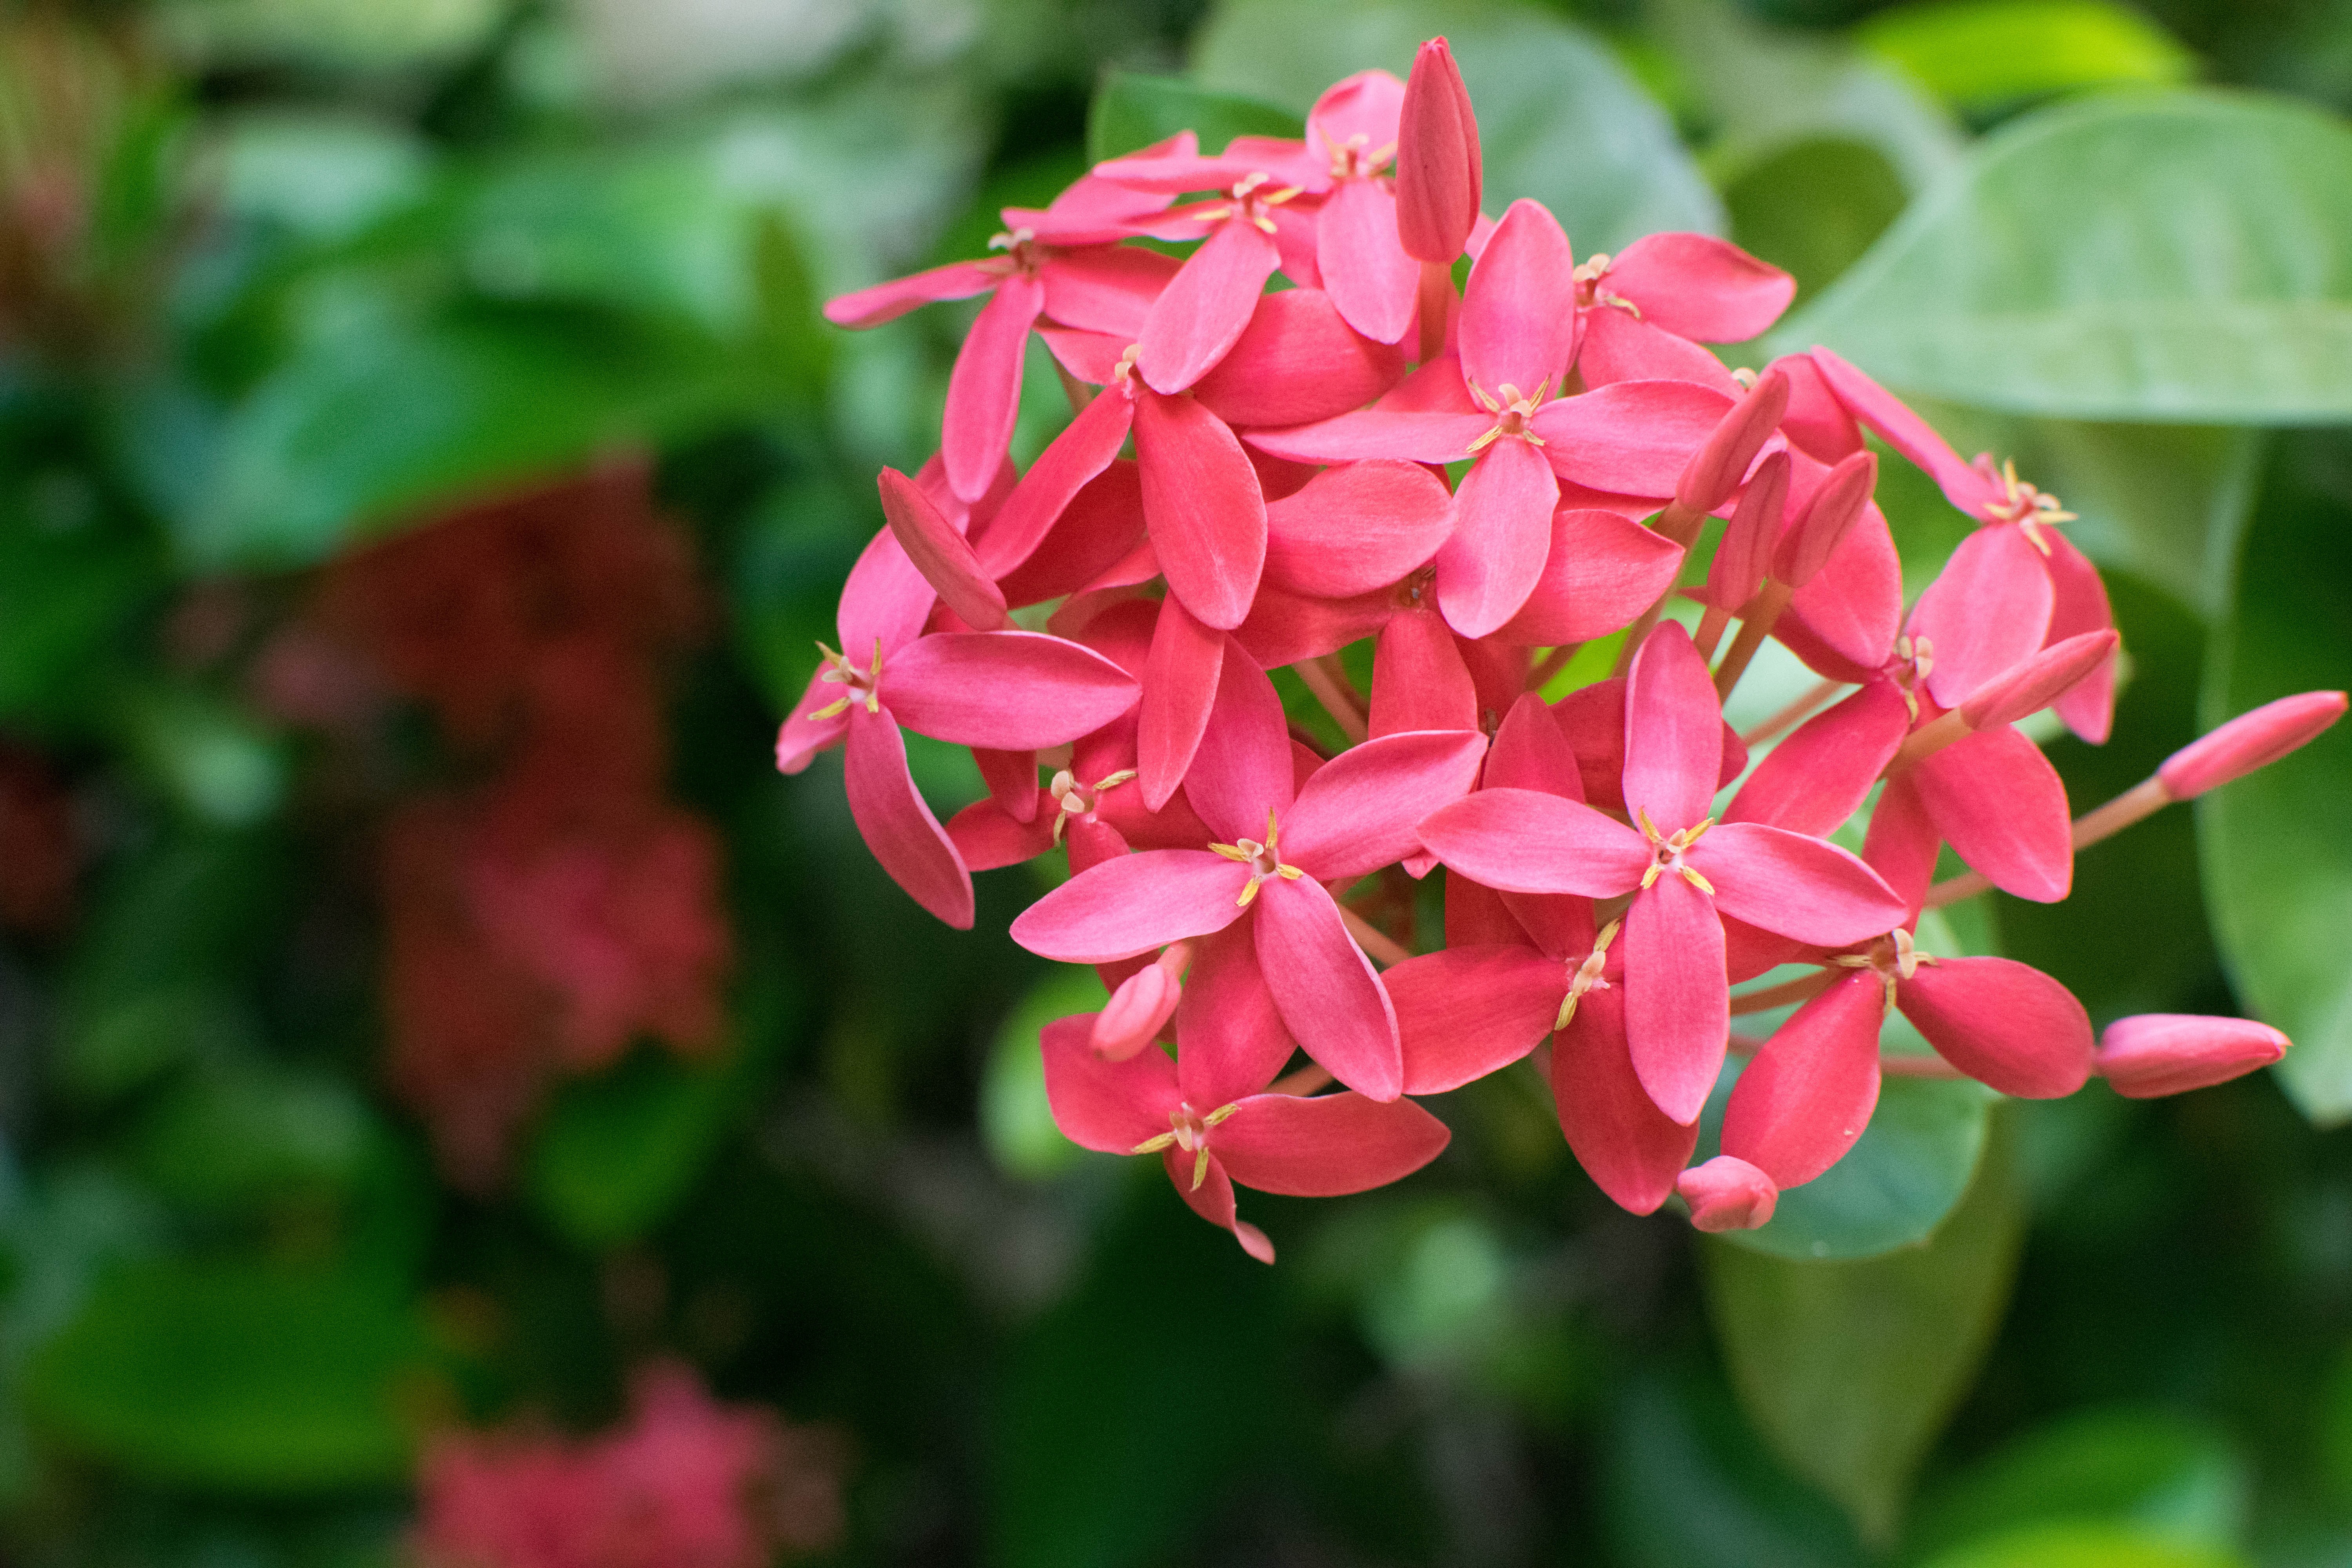
nature, blossom, plant, leaf, flower, petal, bloom, floral, spring, botany, blooming, garden, pink, flora, wildflower, flowers, shrub, bright, macro photography, pink flowers, flowering plant, annual plant, land plant